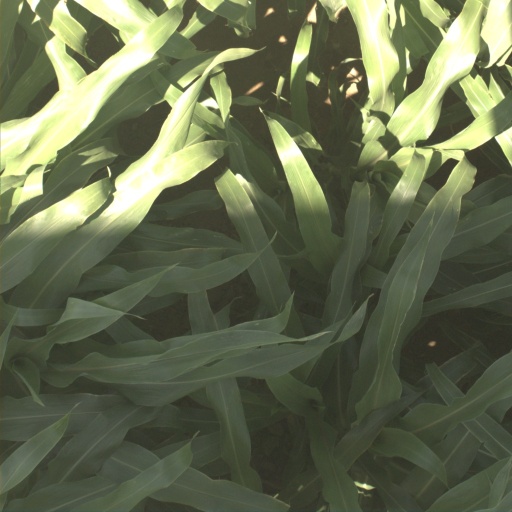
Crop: sorghum